Battle of Lake Trasimene

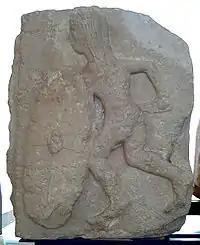

The leading Romans made contact with the most easterly of the Carthaginians, probably some of the African or Iberian close-order infantry and the signal was given for all of the Carthaginians to advance, possibly by the sounding of trumpets. According to some ancient accounts, the Romans could hear these signals on their flank and to their rear, but could not see their enemy, which caused confusion. It would have taken several hours for the Romans to convert their formation into a battle array, even if they had known which direction to face. As it was, with the Carthaginians attacking unexpectedly from the flank and the rear, possibly with poor visibility, there was no chance to form even a rudimentary fighting line. Some Romans fled while others clustered into groups of various sizes, ready to engage the enemy on all sides. The fugitives and many of the impromptu Roman groups were rapidly cut down or captured. Other groups of Romans put up a stiff fight, especially in the centre, where the attacking Gauls suffered heavy casualties before beating down the trapped Romans after three hours of heavy combat.